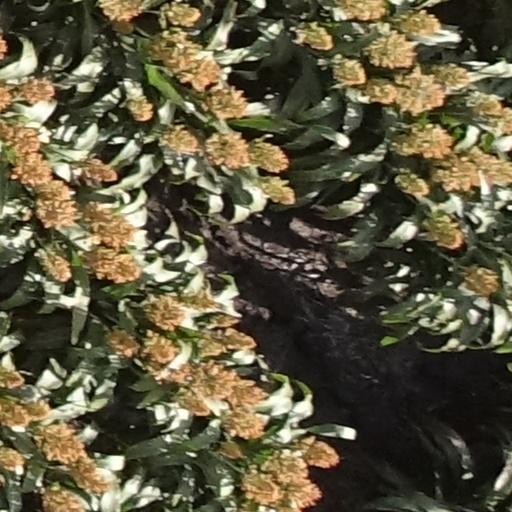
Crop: sorghum